Sherlock Holmes Versus Arsène Lupin

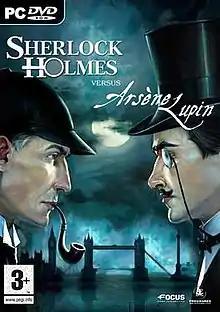
European cover art

Sherlock Holmes Versus Arsène Lupin (released in North America, the United Kingdom and Australia as Sherlock Holmes: Nemesis and as Sherlock Holmes contre Arsène Lupin in France) is an adventure game developed by Frogwares. The fourth game in the "Sherlock Holmes" series, it was released in October 2007 and is distributed by Focus Home Interactive. It was preceded in 2002 by "", in 2004 by "" and in 2007 by "".